Honoré Boyer de Fonscolombe

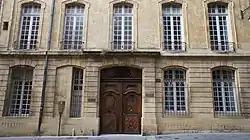
Hôtel Boyer de Fonscolombe in Aix-en-Provence

In 1720, he commissioned the Château de Fonscolombe in Le Puy-Sainte-Réparade, listed as a monument historique since 1989. In 1743 (shortly before his death), he also inherited the Hôtel Boyer de Fonscolombe on the Rue de Gaston de Saporta in Aix from his late sister, listed as a monument historique since 1989.